Drew Conner

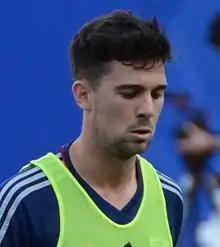
Conner with Chicago Fire in 2017

Drew Conner (born February 18, 1994) is an American former professional soccer player who played as a midfielder.